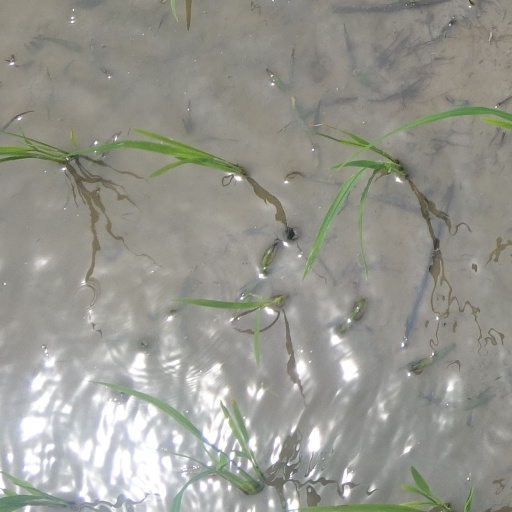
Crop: rice